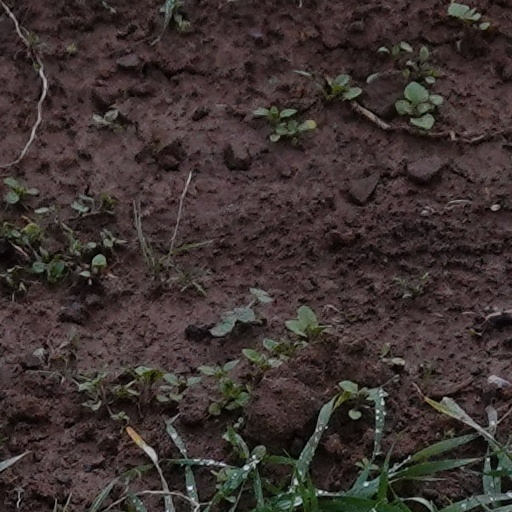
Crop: wheat